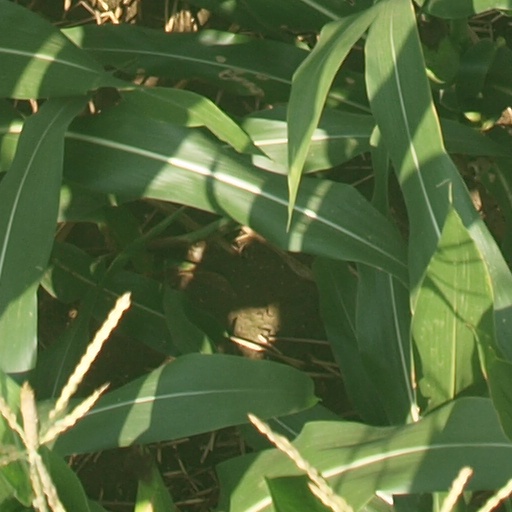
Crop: maize; corn